Melfa (Dogu'a Tembien)

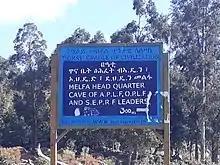
Signboard for EPDM/ANLF headquarters in Melfa during the Ethiopian Civil War

A rural access road links Melfa to the main asphalt road in Hagere Selam.